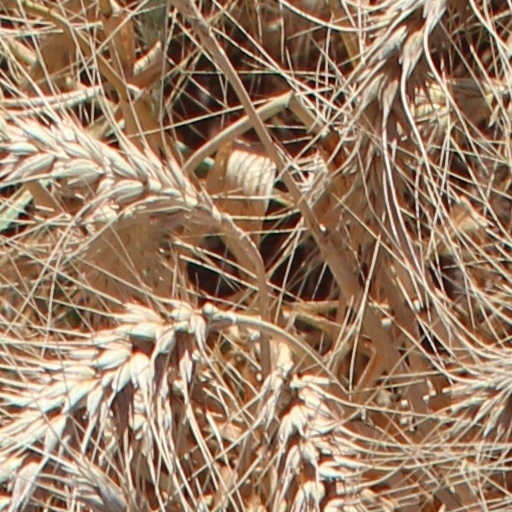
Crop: wheat